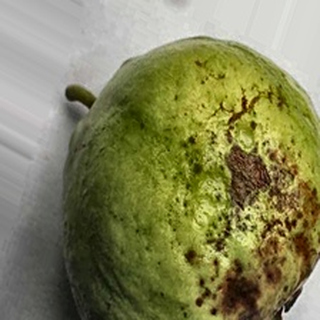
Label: guava_anthracnose